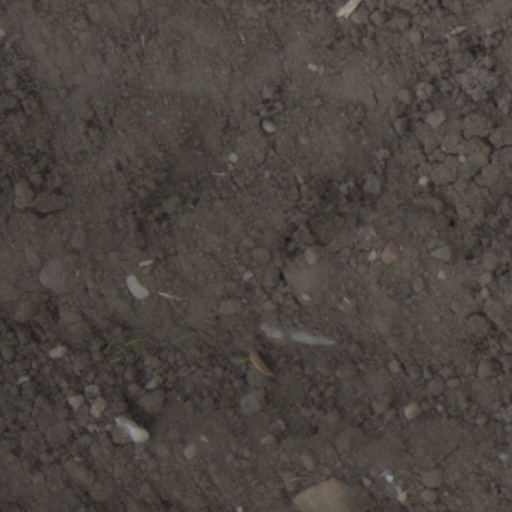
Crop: wheat